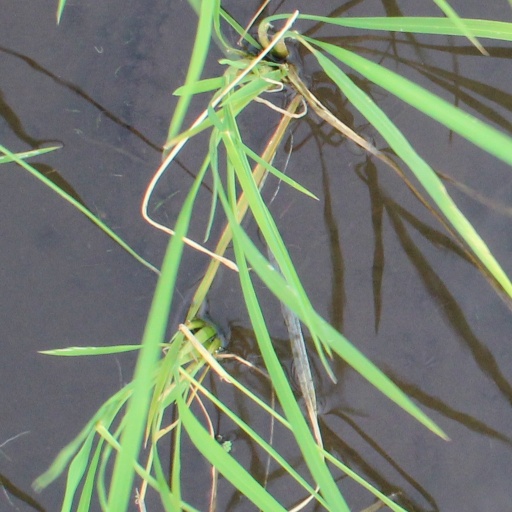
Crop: rice